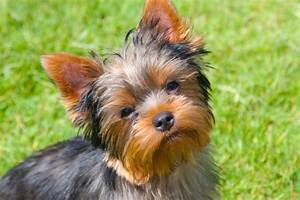
Label: cane